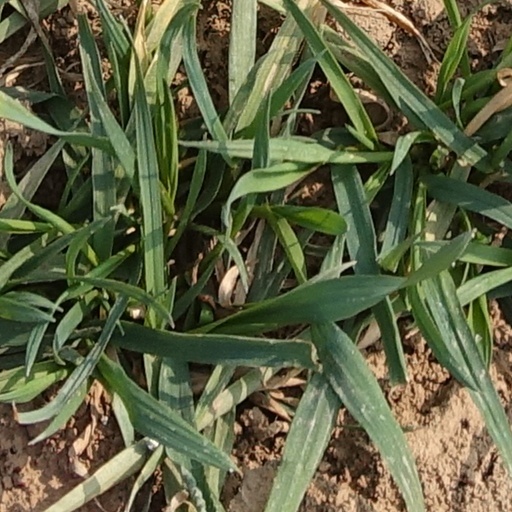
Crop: wheat